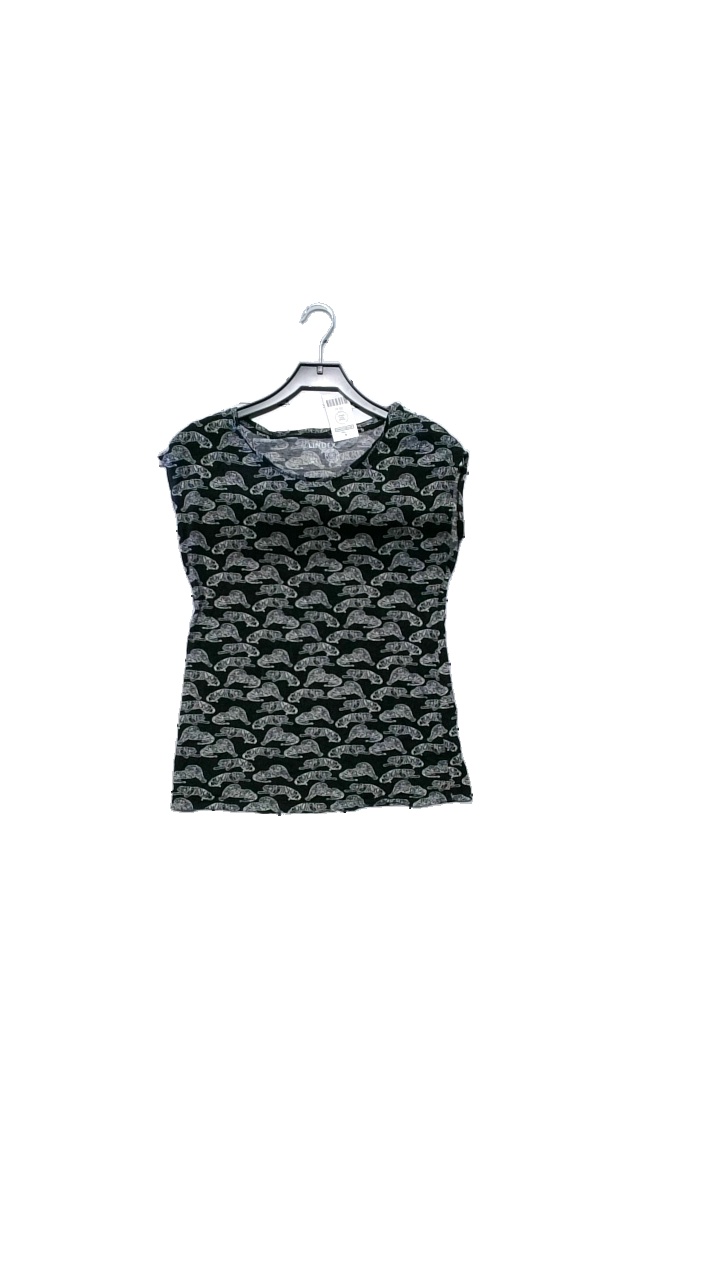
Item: T-shirt (Ladies)
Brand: Lindex
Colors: White, Black
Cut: Regular
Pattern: Geometric print
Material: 55% lyocell, 45% viscose
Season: All
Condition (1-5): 5
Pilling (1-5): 2
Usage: Reuse
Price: <50